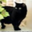
Label: cat